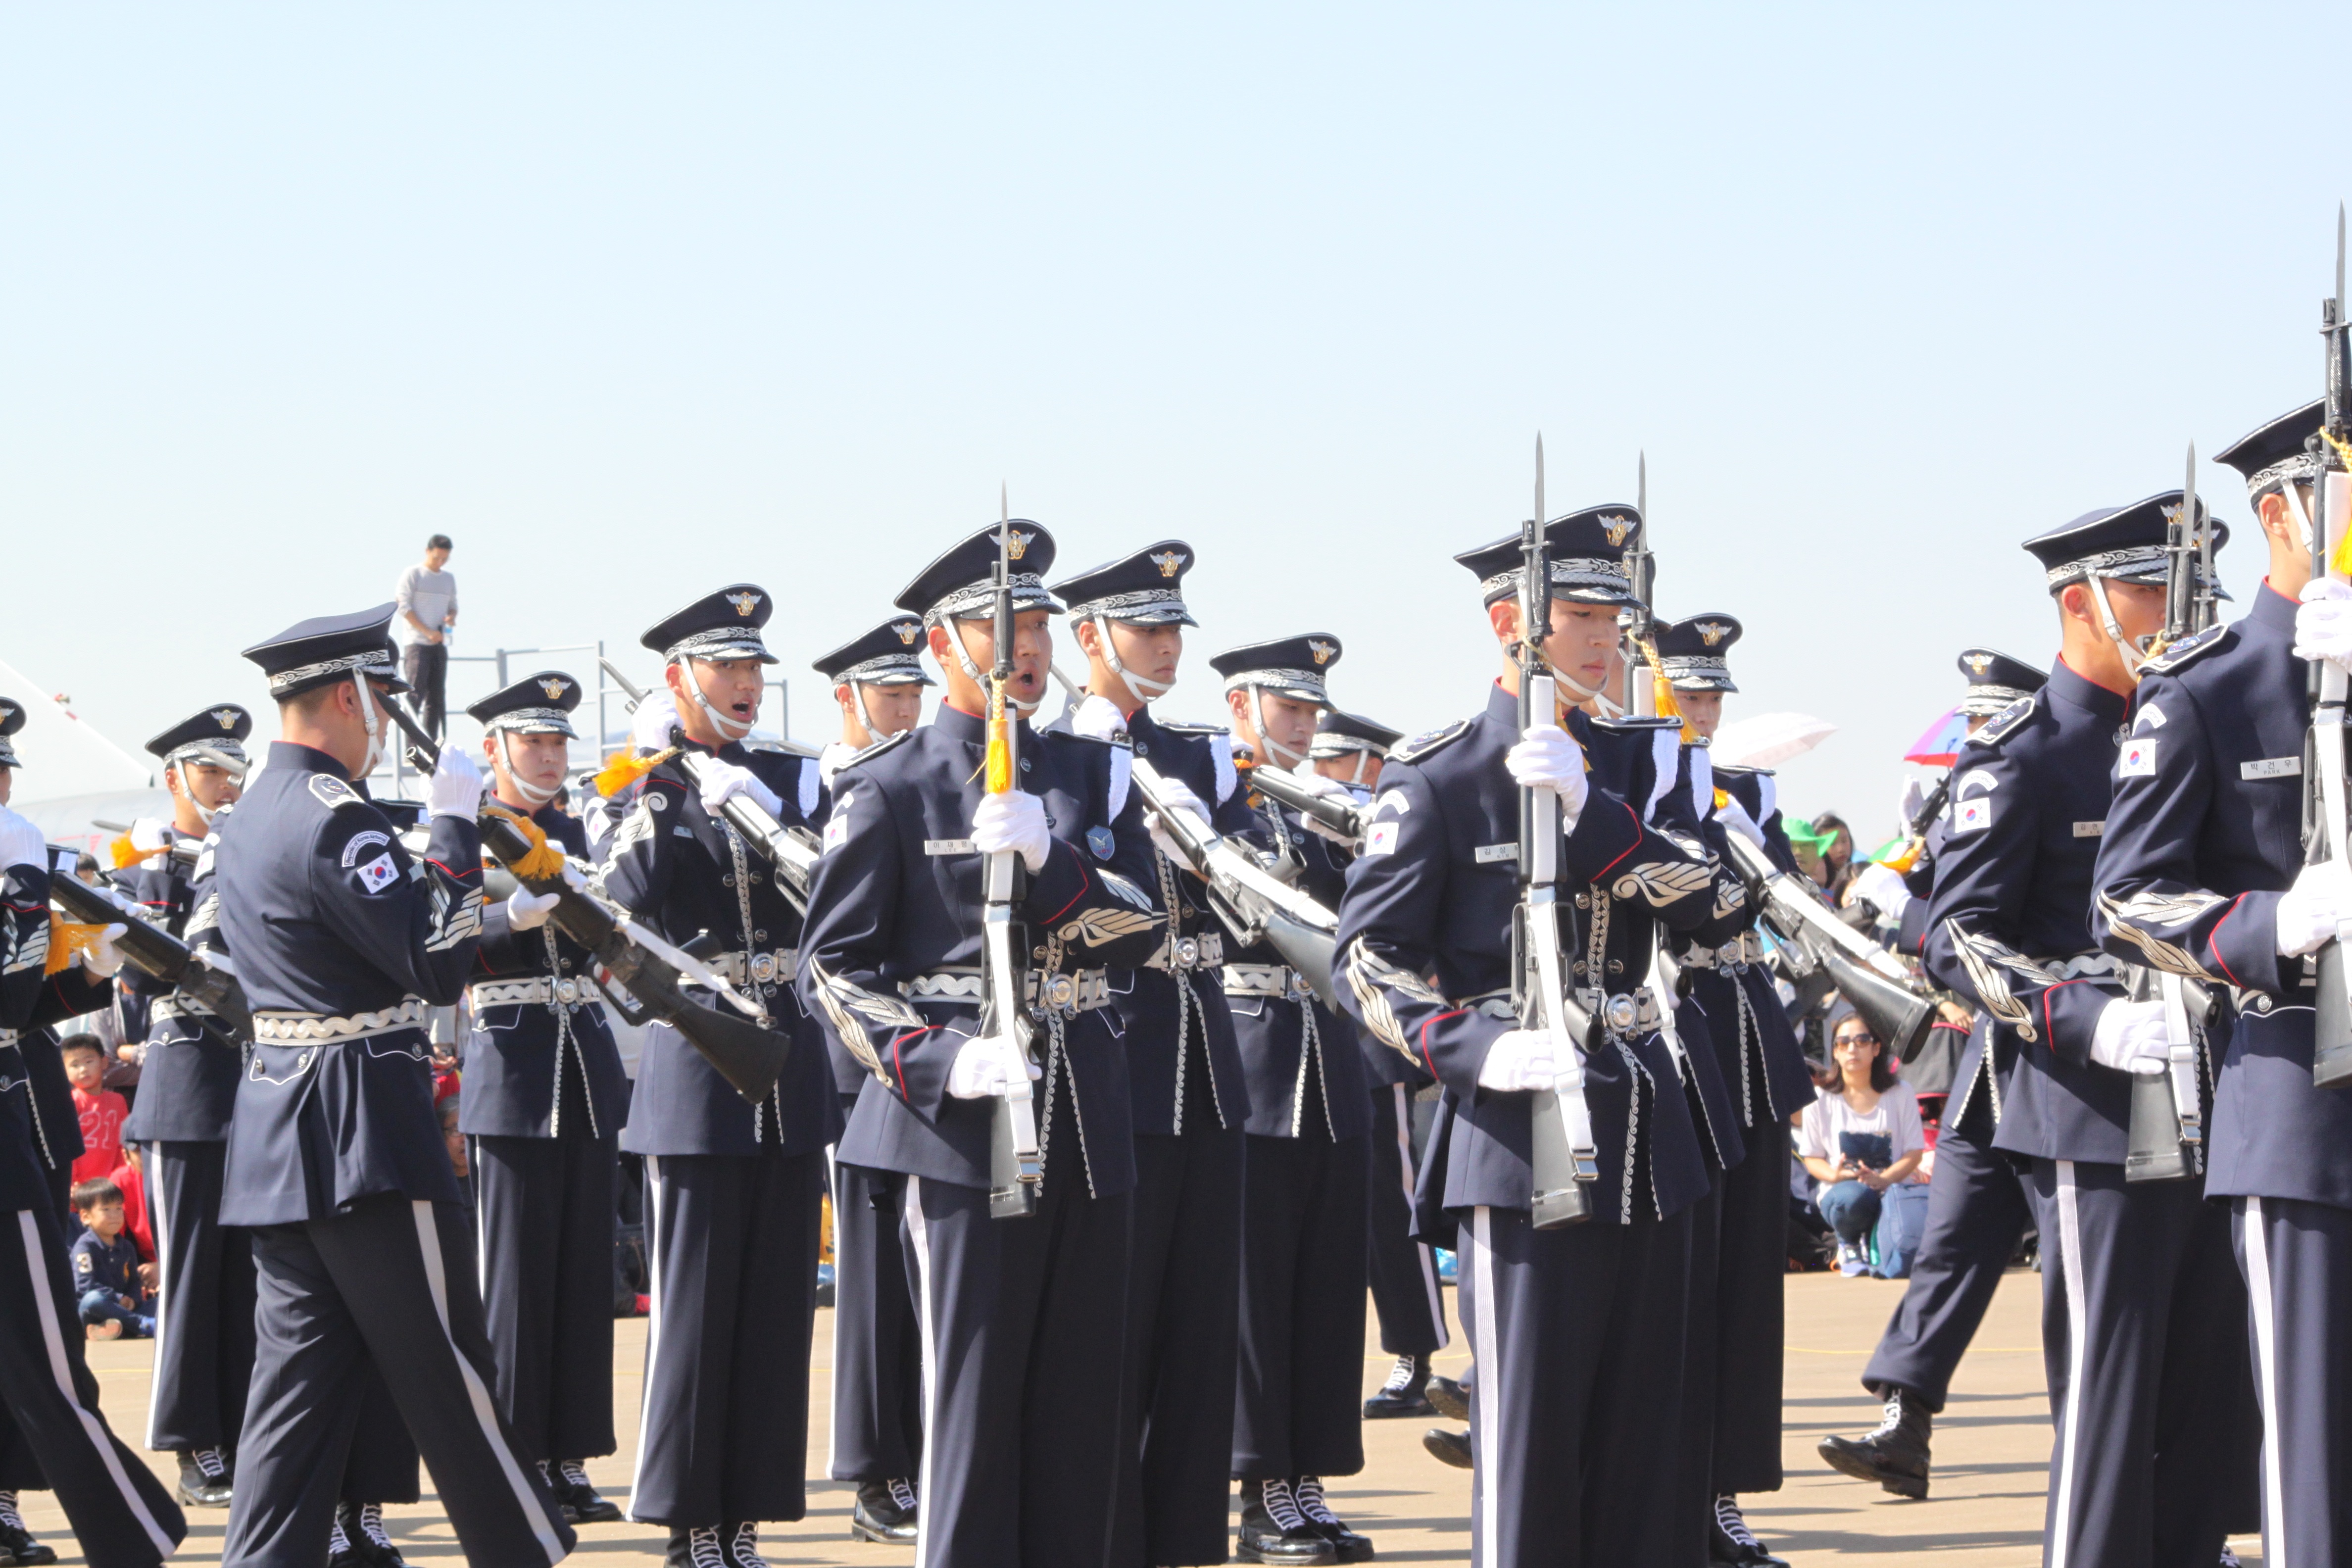
person, military, soldier, army, musician, profession, marching band, festival, uniform, marching, troop, korean, infantry, air show, air force, militia, military police, military officer, military person, gun show